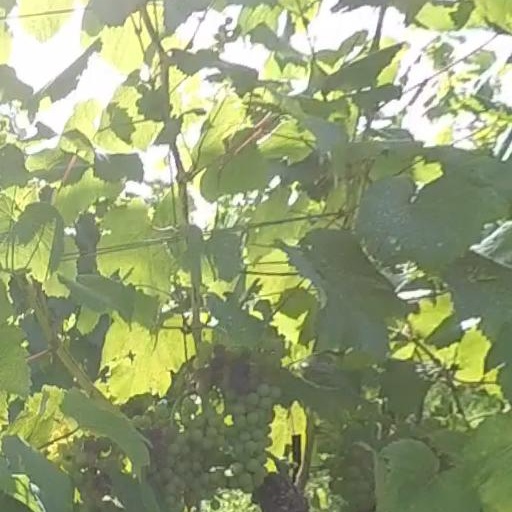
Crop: grape